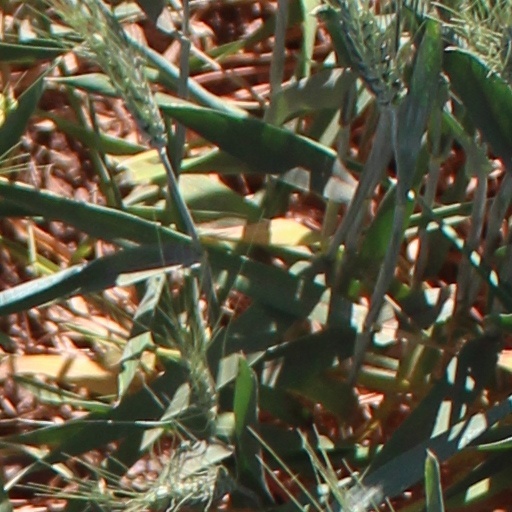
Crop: wheat